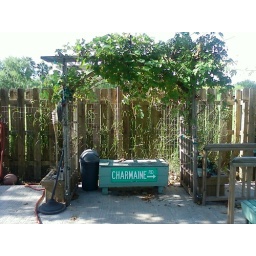
Grapes above, street sign below